Il pastor fido (Handel)

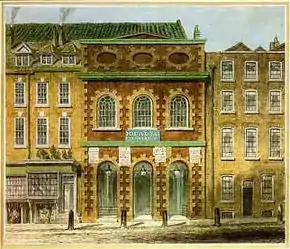
The Queen's Theatre, London, where "Il Pastor Fido" had its first performance

It was composed in 1712 and first performed on 22 November of the same year under the composer. The opera opened to a largely hostile reception, probably due to disappointment after the success of "Rinaldo": one diarist noted critically that "the scene represented only the Country of Arcadia; the Habits [costumes] were old – the Opera short". The roles of Mirtillo and Silvio were originally sung by the castratos Valeriano Pellegrini and Valentino Urbani. The overture is in six movements and is long for its time: it is thought that it may have been originally composed as an unrelated orchestral suite.